Mascarene grey parakeet

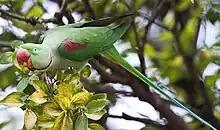
The skeletally similar Alexandrine parakeet

Based on morphological features, the Alexandrine parakeet has been proposed as the founder population for all "Psittacula" species on Indian Ocean islands, with new populations settling during the species' southwards colonisation from its native South Asia. Features of that species gradually disappear in species further away from its range. Many endemic Mascarene birds, including the dodo, are descended from South Asian ancestors, and Hume has proposed that this may also be the case for all the parrots there. Sea levels were lower during the Pleistocene, so it was possible for species to colonise some of these less isolated islands.